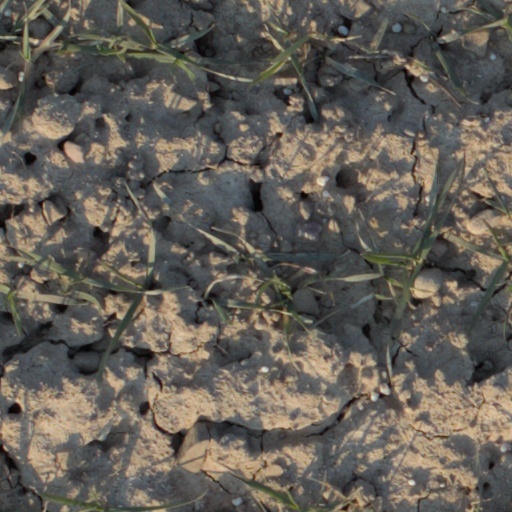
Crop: wheat